Cross Channel (film)

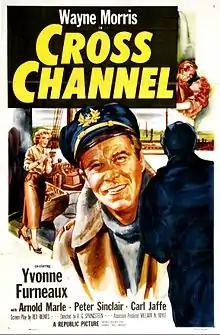
Theatrical release poster

Cross Channel is a 1955 drama film, directed by R. G. Springsteen, and written by Rex Rienits. The film stars Wayne Morris, Yvonne Furneaux, Patrick Allen, June Ashley, Carl Jaffe and Peter Sinclair.